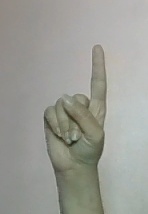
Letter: bb